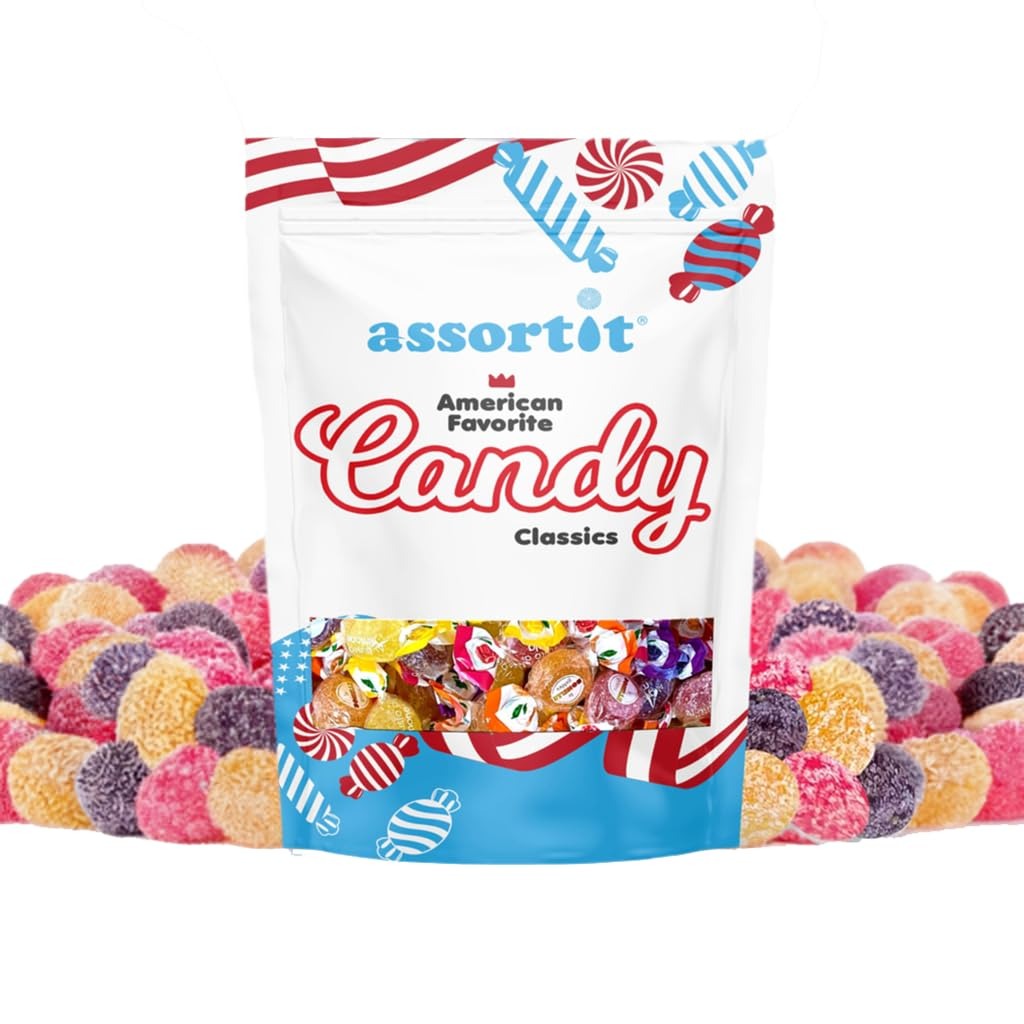
Item Name: Premium Italian Fruit Jelly Candies - 2.25lb 4 Flavor Assortment- Vegan, Gluten Free, Natural Flavors, Individually Wrapped Soft And Chewy Candy Perfect For Holidays, Parties, & Gifting Bulk (36 Oz) Made In Italy
Bullet Point 1: Assorted Mix Of Natural Flavors: Variety Bundle Of Four Natural Flavors Zesty Limone - Lemon , Succulent Arancia - Orange, Deep Mora - Blackberry , And Sweet Fragola -Strawberry.
Bullet Point 2: Sophistication In Every Bite: The Unique Assortment Of Soft, Chewy Texture With A Subtle Sugar Coating Provides A Satisfying Sensory Experience, Enhancing The Rich Fruit Flavors.
Bullet Point 3: Inclusive Gourmet Treat: Catering To those With Dietary Needs Such As Vegan And Gluten Free Ingredients, These Gummies Ensure That Everyone Can Partake In The Delight Of Authentic European Sweets.
Bullet Point 4: Gourmet Quality: Discover The Artisanal Craftsmanship Of These Foreign Made Jelly Candy, A Testament To Italy's Rich Confectionery Tradition. A Must have For Enthusiasts Of Gourmet Dessert Treats.
Bullet Point 5: Convenient & Fresh: Individually Wrapped Soft Candy, Ideal For On The Go, Events, Office Bowls, Family Sharing, And Care Packages. Resealable Pack For Late Night Snacks, Cravings, And Munchies.
Bullet Point 6: Versatile Celebratory Treats: Perfect For Christmas, Easter, Valentine's, Halloween, 4th Of July, Birthdays, Anniversaries, Weddings, Baby Showers, Graduations, And New Year's Festivities.
Product Description: Assortit presents a delectable collection of European Crafted Italian Fruit Jelly Candies, where traditional Italian flavors meet inclusive dietary needs. Within each 2.25lb (36 Oz) party size bag lies a vibrant assortment of vegan and gluten free fruit jelly candy each individually wrapped to ensure the purity and essence of their natural flavors. These exquisite candi are the perfect addition to any celebration, ready to elevate Halloween, birthday parties, and holiday gatherings from Thanksgiving to Christmas, Easter, Valentine's Day, and the Fourth of July. Beyond their festive appeal, these jellies offer a touch of everyday luxury, ideal for enhancing moments at home, in the office, or on the go. They're perfectly suited for social events, office pantries, or as a sophisticated treat during breaks, with their premium quality making them a preferred choice for after dinner enjoyment or as an elegant complement to various beverages. This Assortit selection, with its commitment to quality, ensures each fruit jelly is a delicious, Halal certified treat, making them an excellent choice for gifting or sharing.
Value: 36.0
Unit: Ounce

Price: 26.55